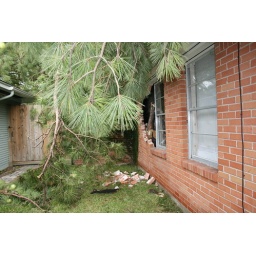
tree on house in Oak Forest